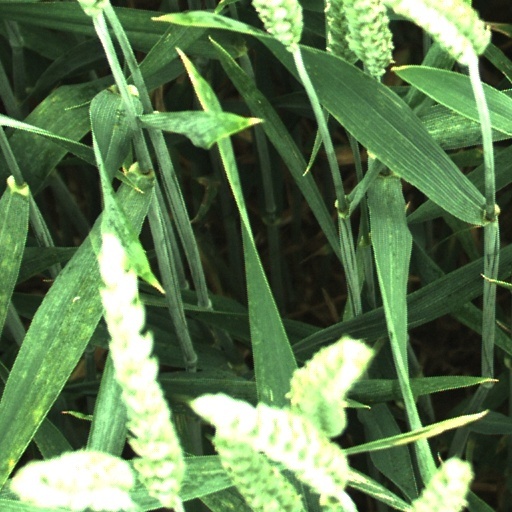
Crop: wheat